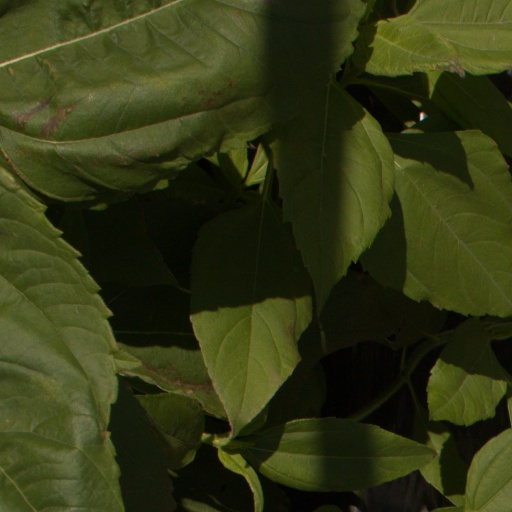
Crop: Jerusalem artichoke